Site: brandenburg
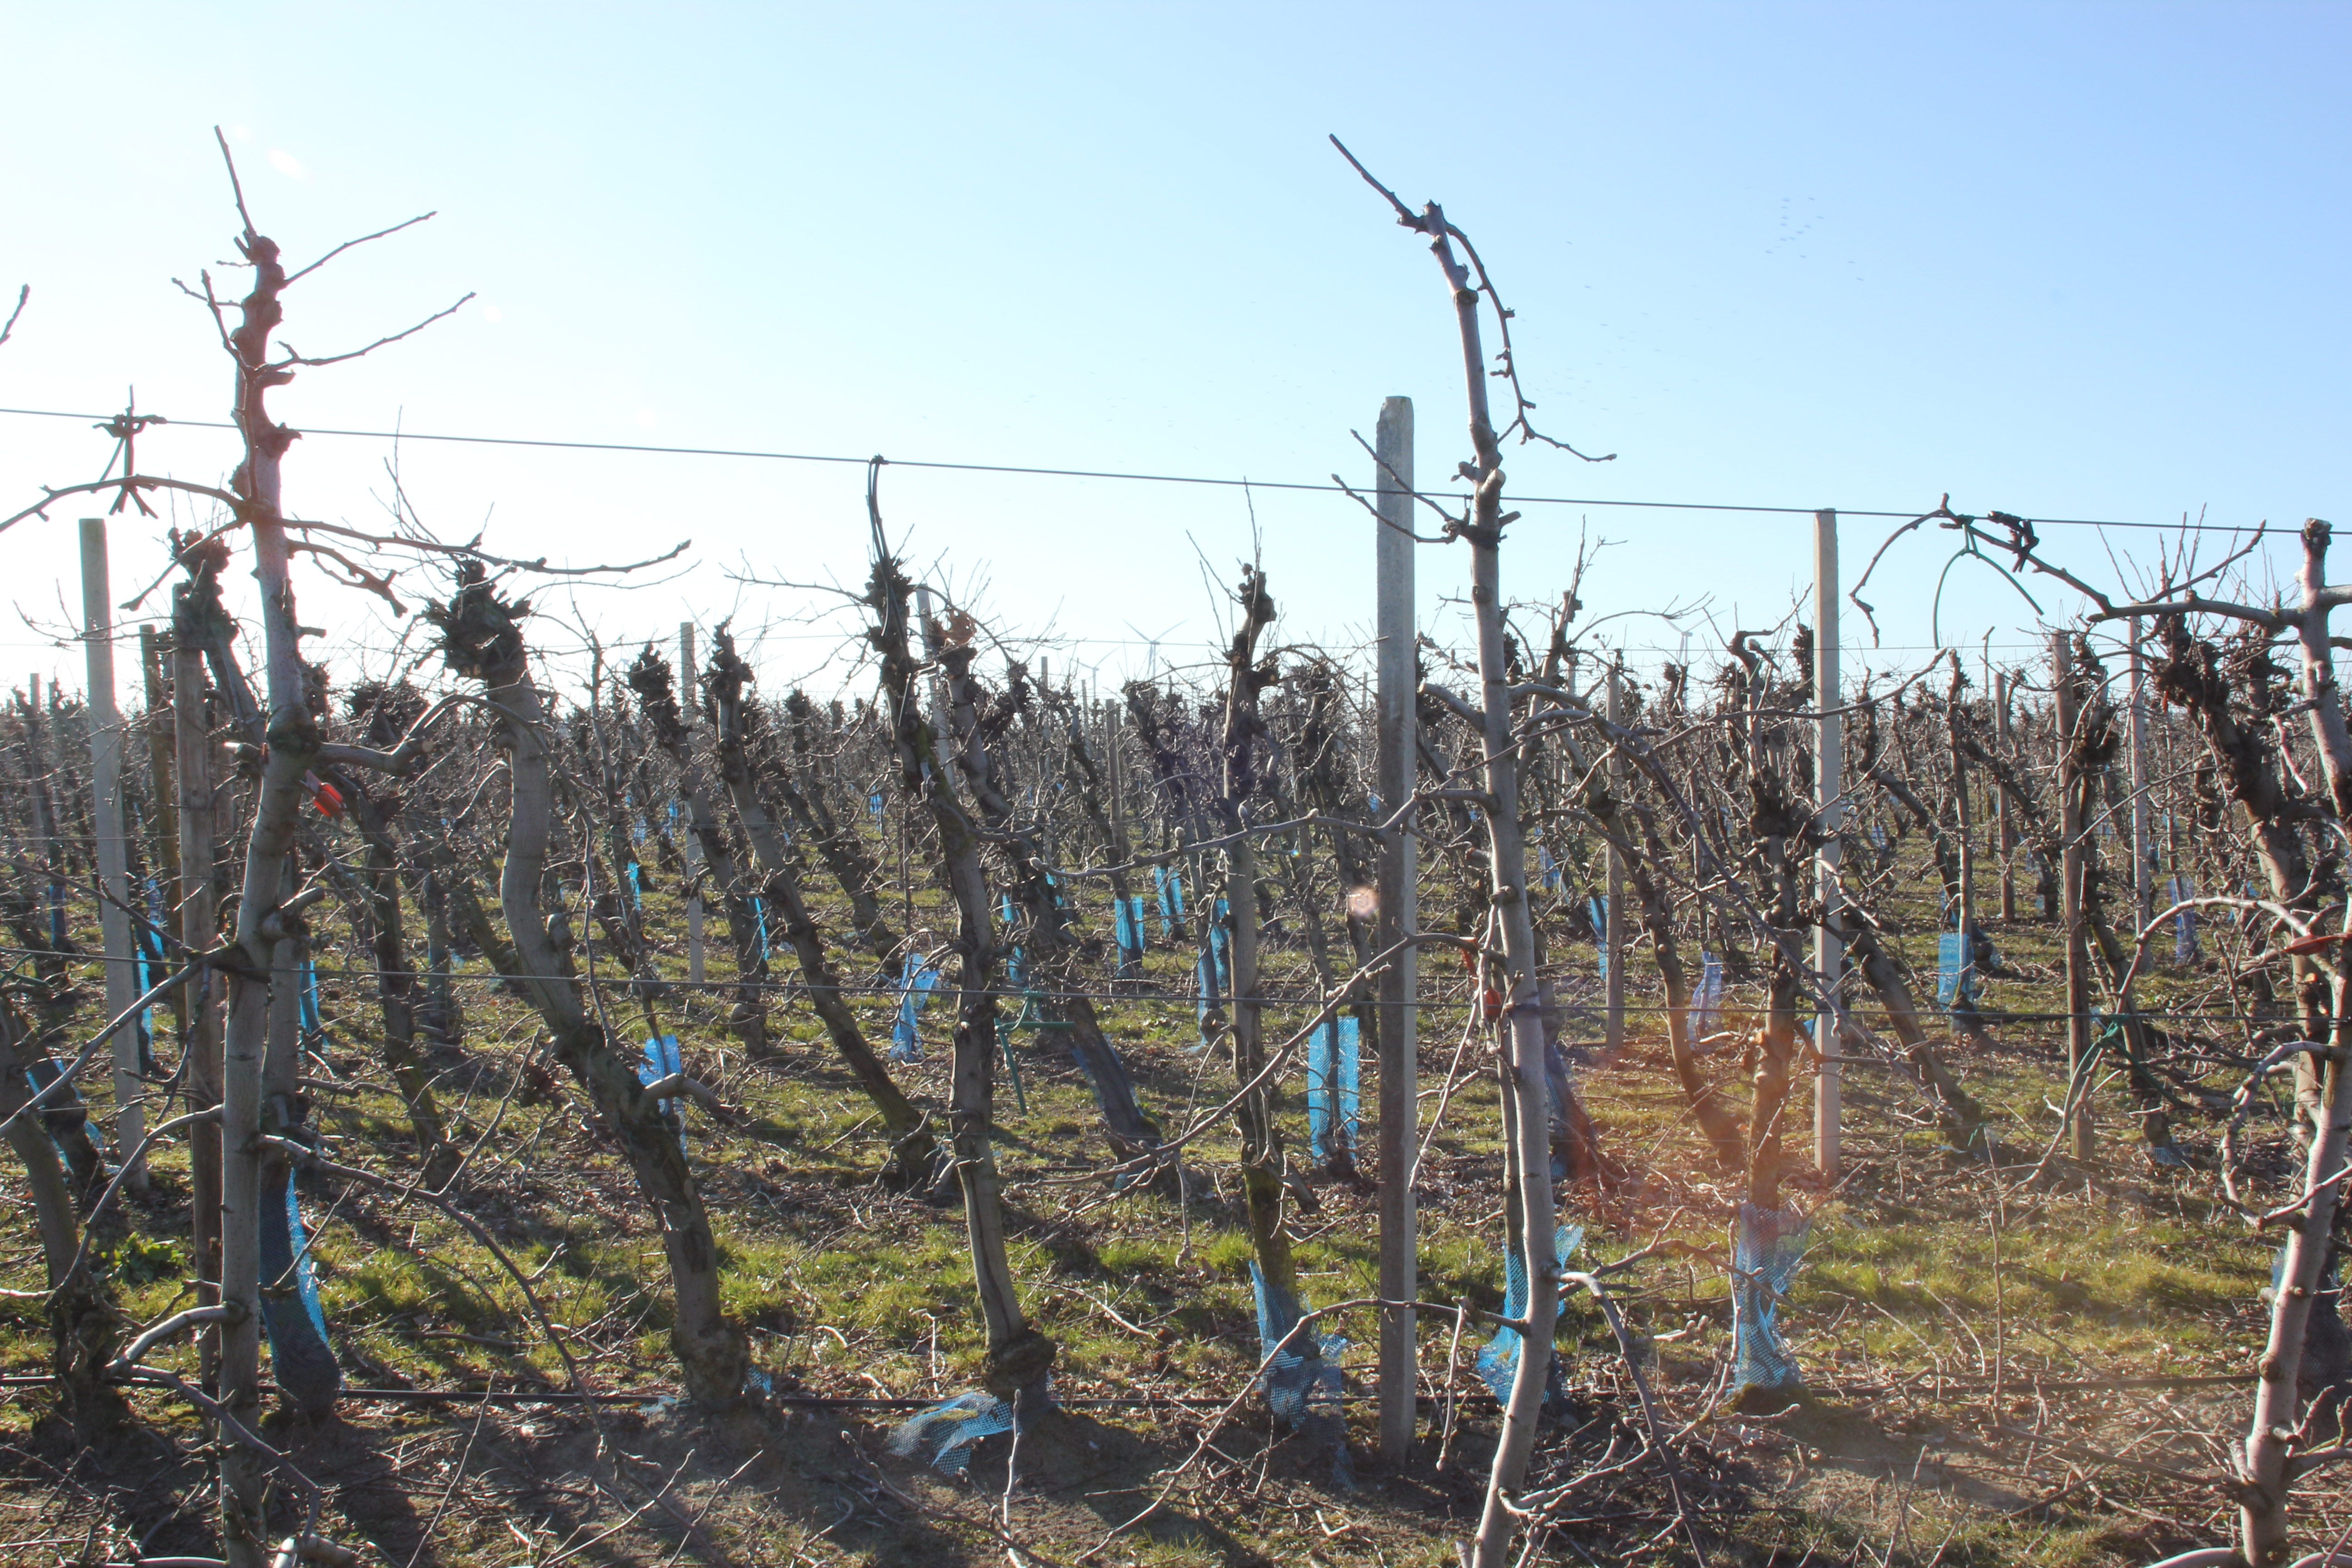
Growth stage (BBCH 03): Bud development